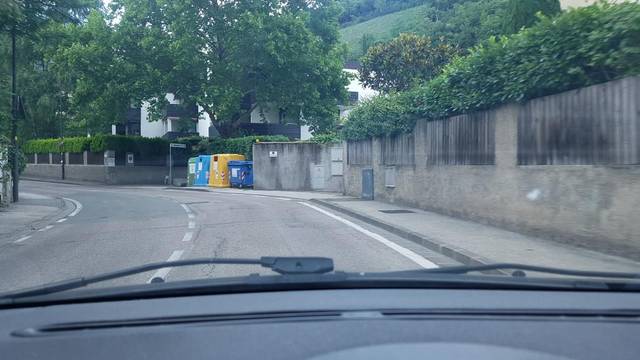
Region: Italy
Coordinates: 46.507, 11.354